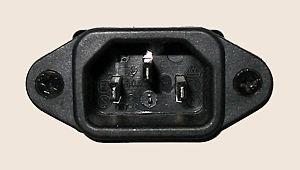
La norme 60320 de la Commission électrotechnique internationale définit des prises de courant de type domestiques et industriels légers. On trouve notamment dans cette norme les connecteurs C13/C14 et C19/C20 utilisés dans les centres de données informatiques.